Culture of Greenland

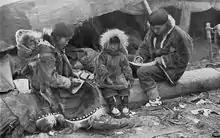
An Inuit family (1917)

The long history of mutual dependence between humans and reindeer necessitates continuing efforts to safeguard their relationship and the welfare of both parties. Reindeer hunting – which is also commonplace in many other parts of the world – is considered so vital to the cultural heritage of certain groups that there is an attempt being made to get it placed on UNESCO's World Heritage List.